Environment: real
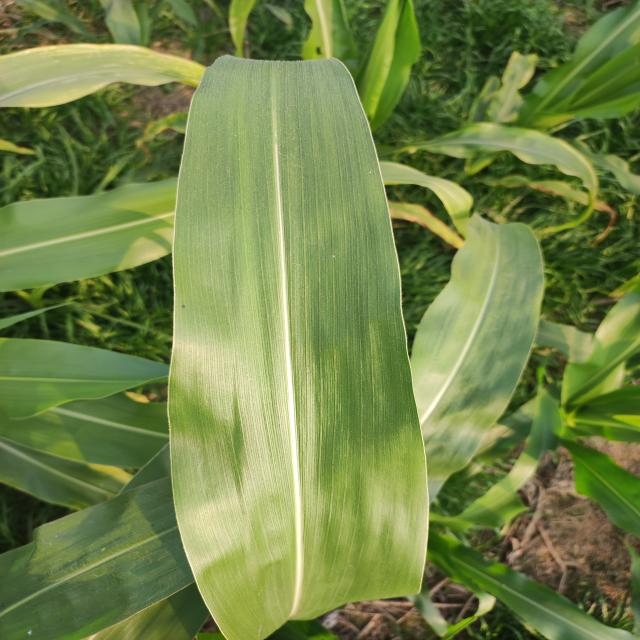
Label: healthy